Claudinho (footballer, born 1997)

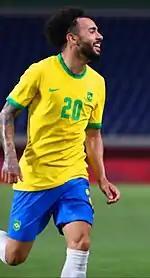
Claudinho at the 2020 Summer Olympics

On 17 June 2021, Claudinho was named in the Brazil squad for the 2020 Summer Olympics.